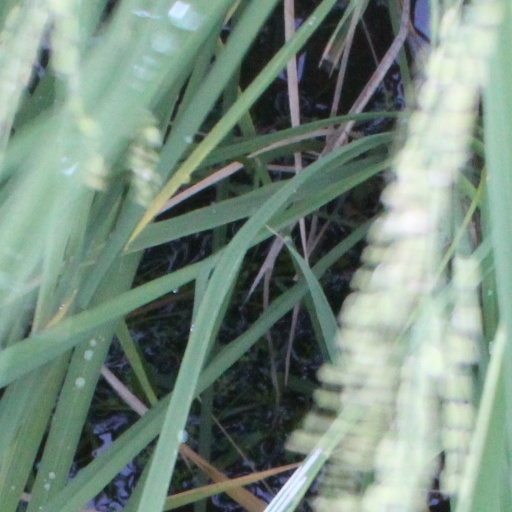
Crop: rice